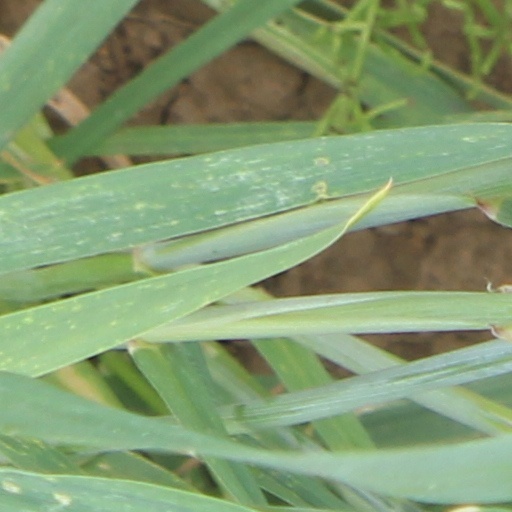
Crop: wheat